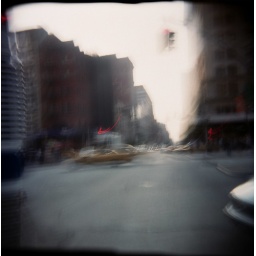
walking across the street in Chelsea